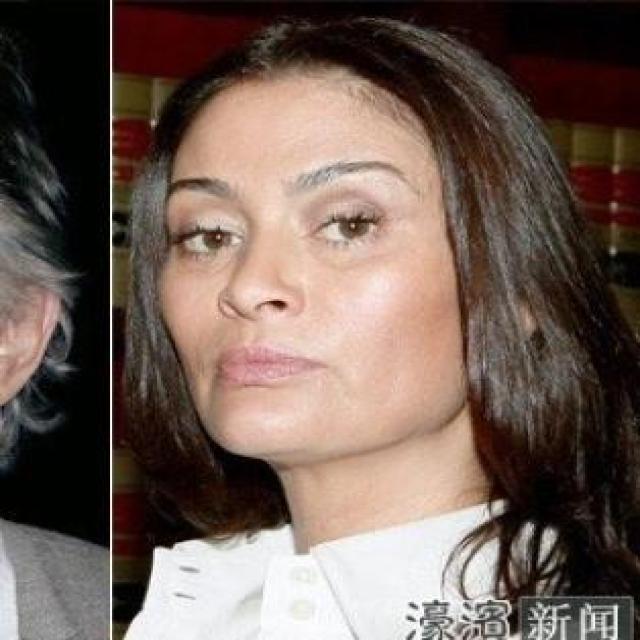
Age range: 21-44